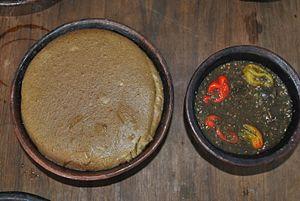
c'est un plat délicieux mangé en pays Senoufo accompagné d'une sauce gluante avec de la viande.Chez les senoufo de Ferké ce plat a une place de choix dans leur gastronomie car ils produisent beaucoup le mil. This is an image of food from Côte d'Ivoire
Le tô est un mets très courant au Mali, en Guinée et en Côte d'Ivoire, ainsi qu'au Burkina Faso dont c'est le plat national.